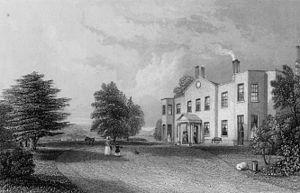
Denbies est un vaste domaine situé au nord-ouest de Dorking, dans le Surrey, en Angleterre.